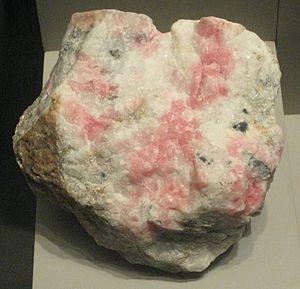
Kvanefjeld, est un important site géologique groenlandais connu pour être l'une des plus importantes réserves diversifiées de minéraux au monde : la deuxième réserve au monde de terres rares et la sixième réserve d'uranium. On y trouve aussi une importante réserve de fluorure de sodium.